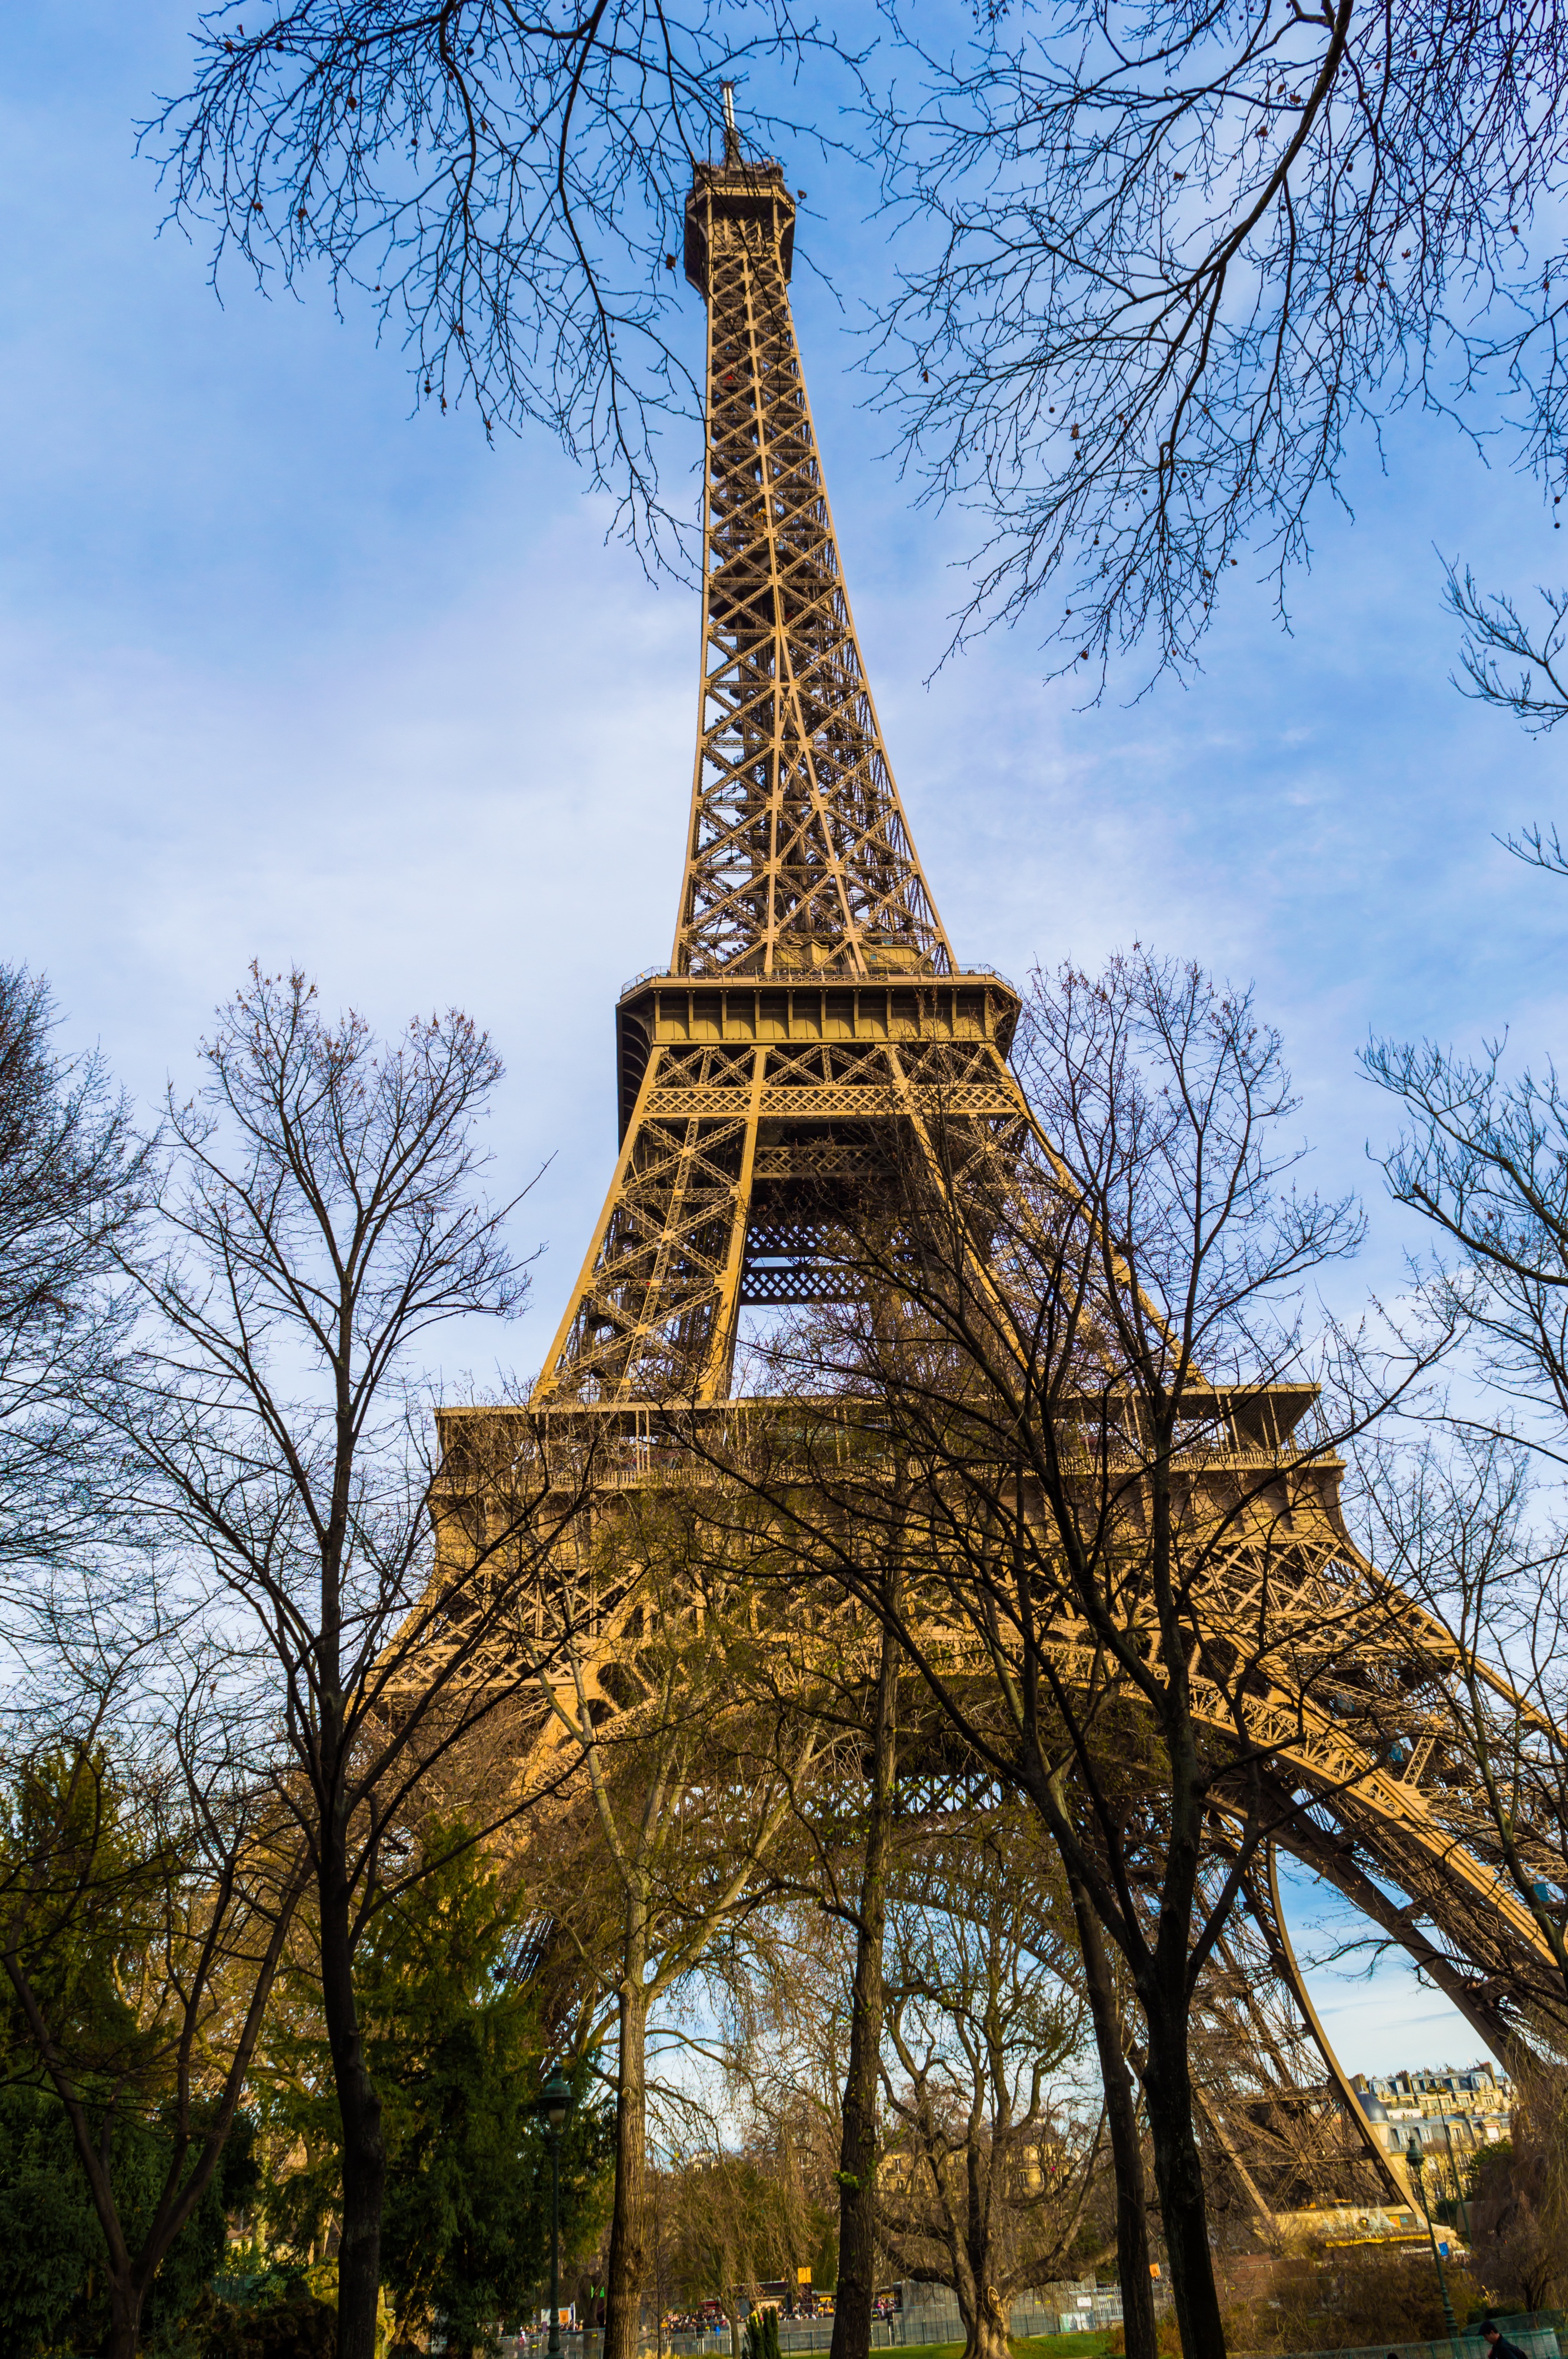
tree, tower, landmark, spire, steeple, woody plant